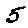
Label: 5